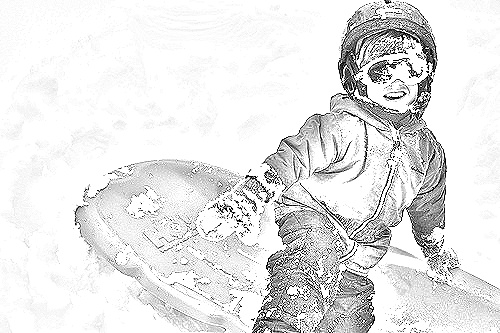
Portrait style: Sketch Portrait